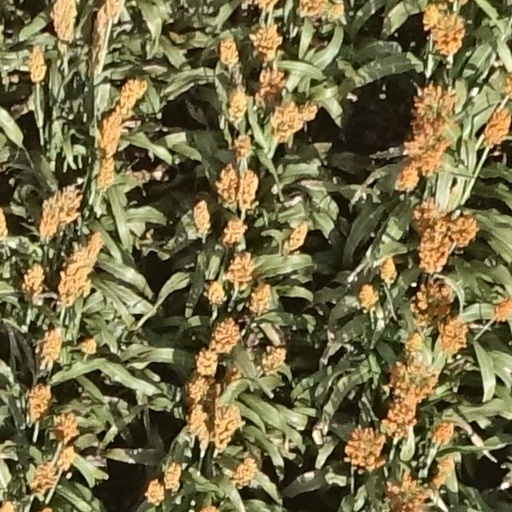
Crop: sorghum